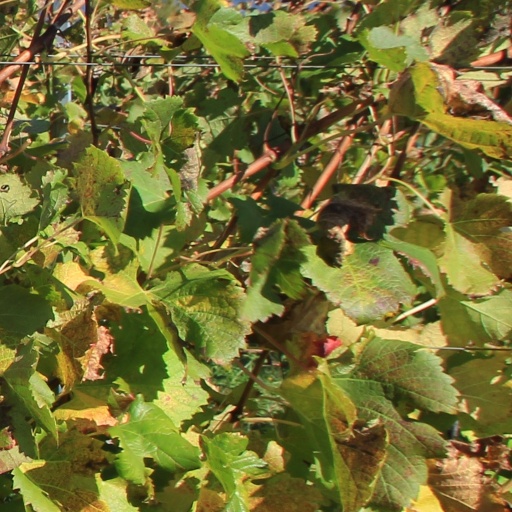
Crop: grape